William W. Parsons (academic administrator)

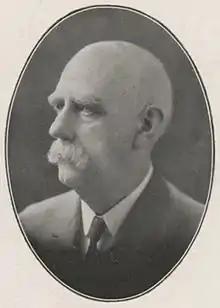
Parsons pictured in the 1921 edition of "The Orient 1921", the Indiana State Normal School yearbook

William Woods Parsons (May 18, 1850 – September 28, 1925) is best known as being the former president of Indiana State Normal School, now known as Indiana State University.